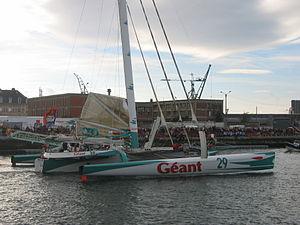
La Route du Rhum est une course transatlantique en solitaire à la voile, courue tous les quatre ans, fin octobre début novembre, entre Saint-Malo et la Guadeloupe. Créée en 1978, elle est organisée depuis 2006 par OC Sport Pen Duick. Le record de la traversée est détenu par Francis Joyon, vainqueur en 2018 de la 11e édition sur IDEC Sports en classe Ultime, en 7 jours 14 heures 21 minutes et 47 secondes à une moyenne de 23,95 nœuds lors de sa septième participation à l'épreuve.
Michel Desjoyeaux, surnommé « le professeur », est un navigateur français, né le 16 juillet 1965 à Concarneau. Avec plus de vingt-cinq victoires à son actif, dont un doublé dans le Vendée Globe qu'il est le seul marin à avoir réalisé, Michel Desjoyeaux est l'un des navigateurs en solitaire les plus titrés.
La Transat Jacques-Vabre 2005 est la septième édition de la Transat Jacques-Vabre, aussi appelée La Route du café. Le départ a été donné les 5 et 6 novembre du Havre à destination de Salvador de Bahia au Brésil. Le directeur de course au sein de la société Pen Duick qui à ce titre est responsable de la Transat Jacques-Vabre est Jean Maurel depuis cette édition.